George W. Julian

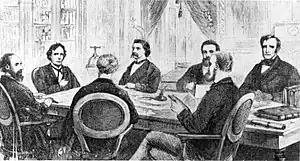
Illustration of the seven-member committee drafting the articles of impeachment against President Johnson. From left to right: Thaddeus Stevens, James F. Wilson, Hamilton Ward (back of head), John A. Logan, George S. Boutwell, George Washington Julian, John Bingham.

Julian was one of the first to call for President Andrew Johnson's impeachment, although he was not chosen for the board of impeachment managers assigned to prosecute the case before the Senate. In 1867 Julian was appointed as one of the seven-person House committee tasked with drafting the articles of impeachment against the president. In the impeachment trial, the U.S. Senate did not find the president guilty on the articles, allowing Johnson to complete his term in office. Later, Julian considered the impeachment movement as an act of "party madness." In his memoirs Julian was careful to downplay his role in recommending Johnson's impeachment.